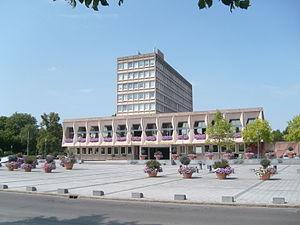
Mairie de Maubeuge
Maubeuge est une commune française située dans le département du Nord, en région Hauts-de-France. Ses habitants sont appelés les Maubeugeois.